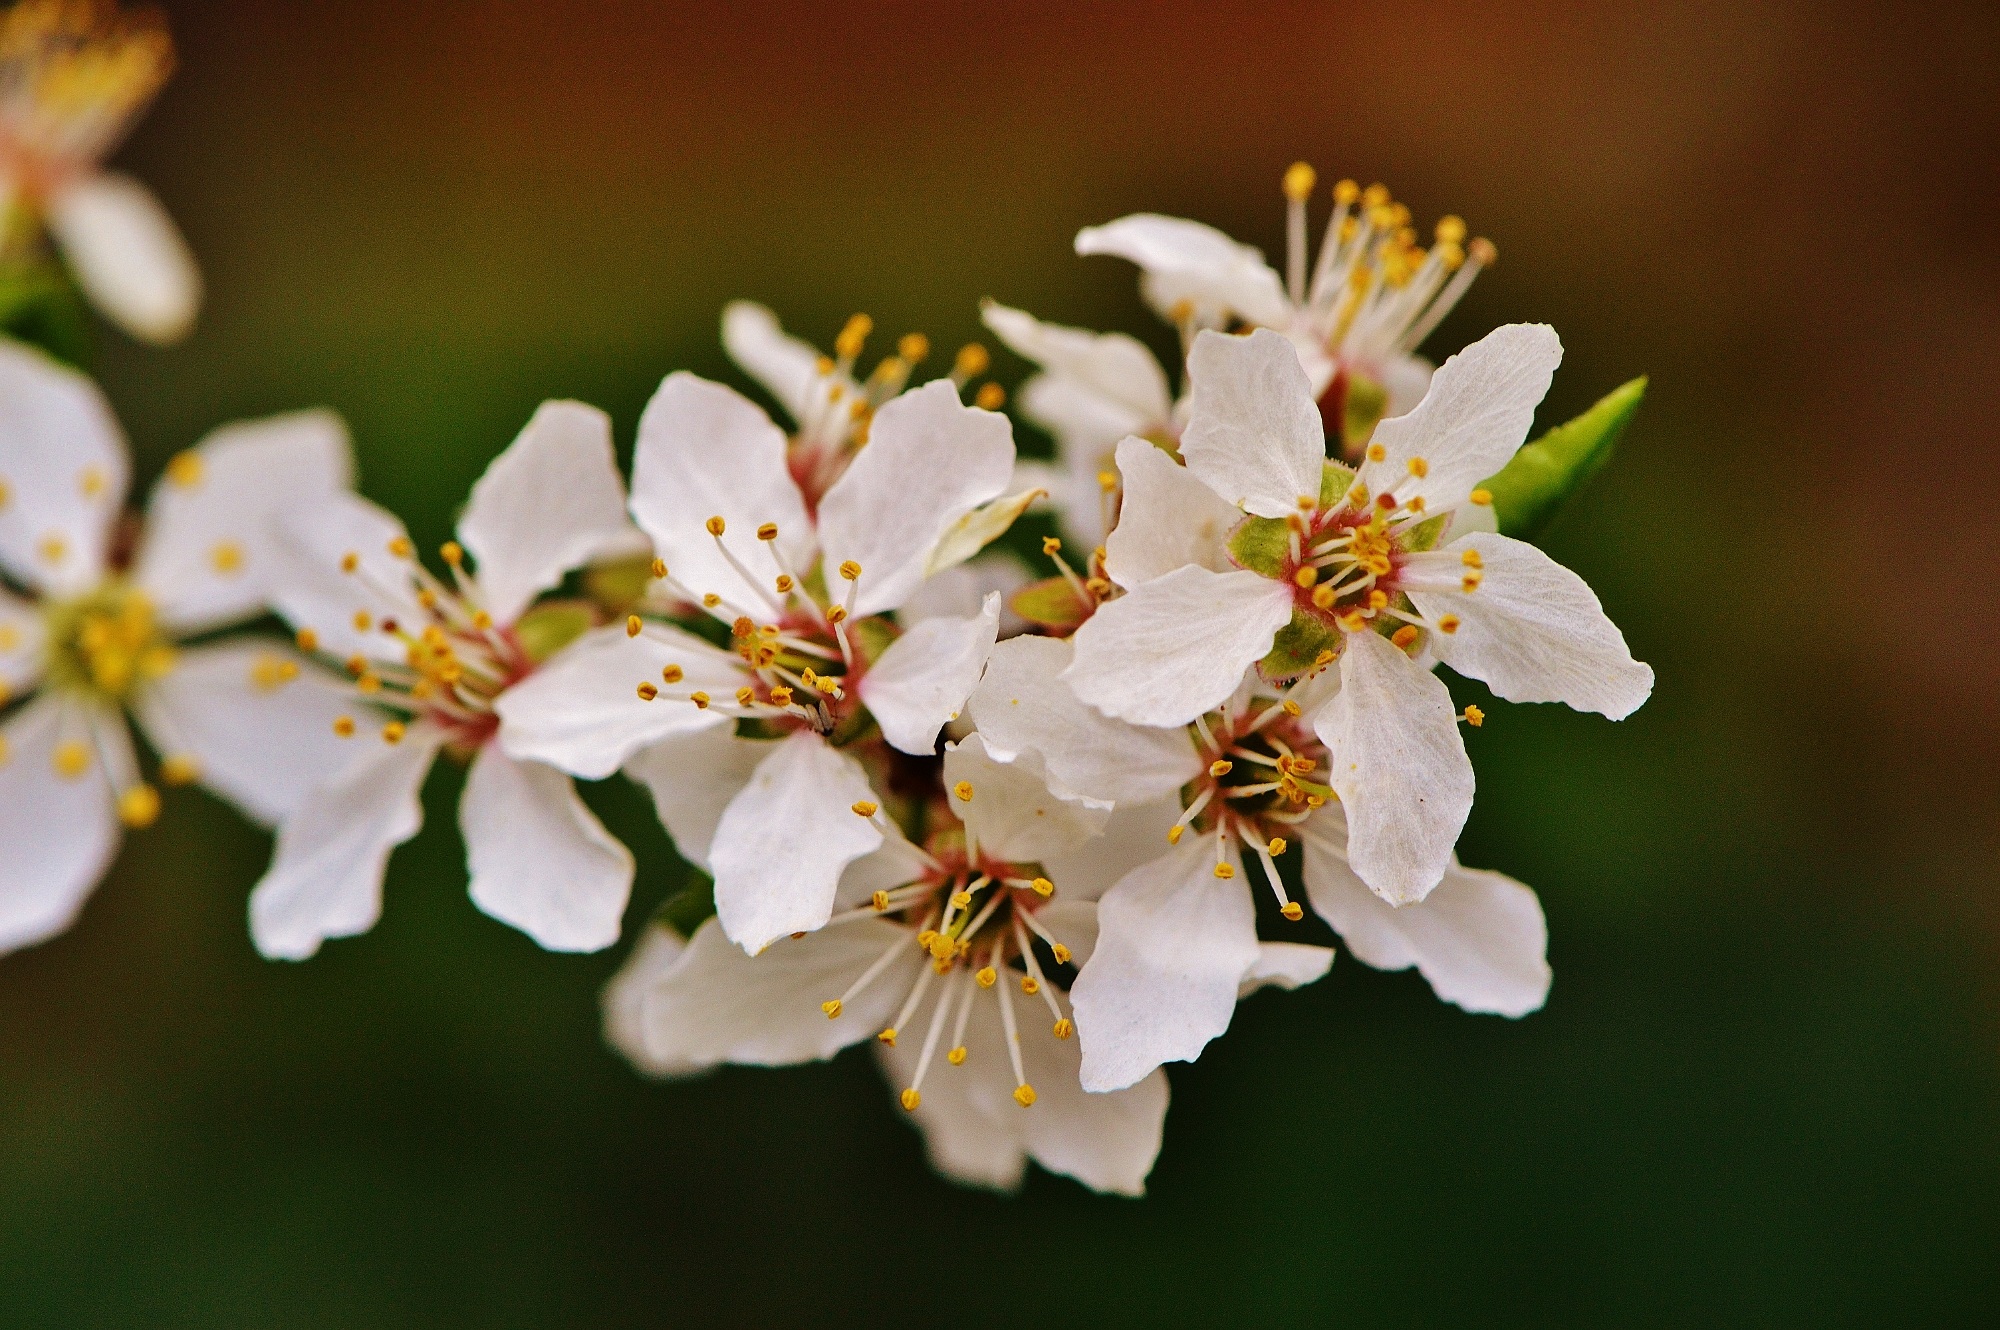
tree, nature, branch, blossom, plant, white, fruit, flower, petal, bloom, food, spring, produce, botany, garden, flora, cherry blossom, wildflower, close up, shrub, macro photography, flowering plant, rose family, land plant